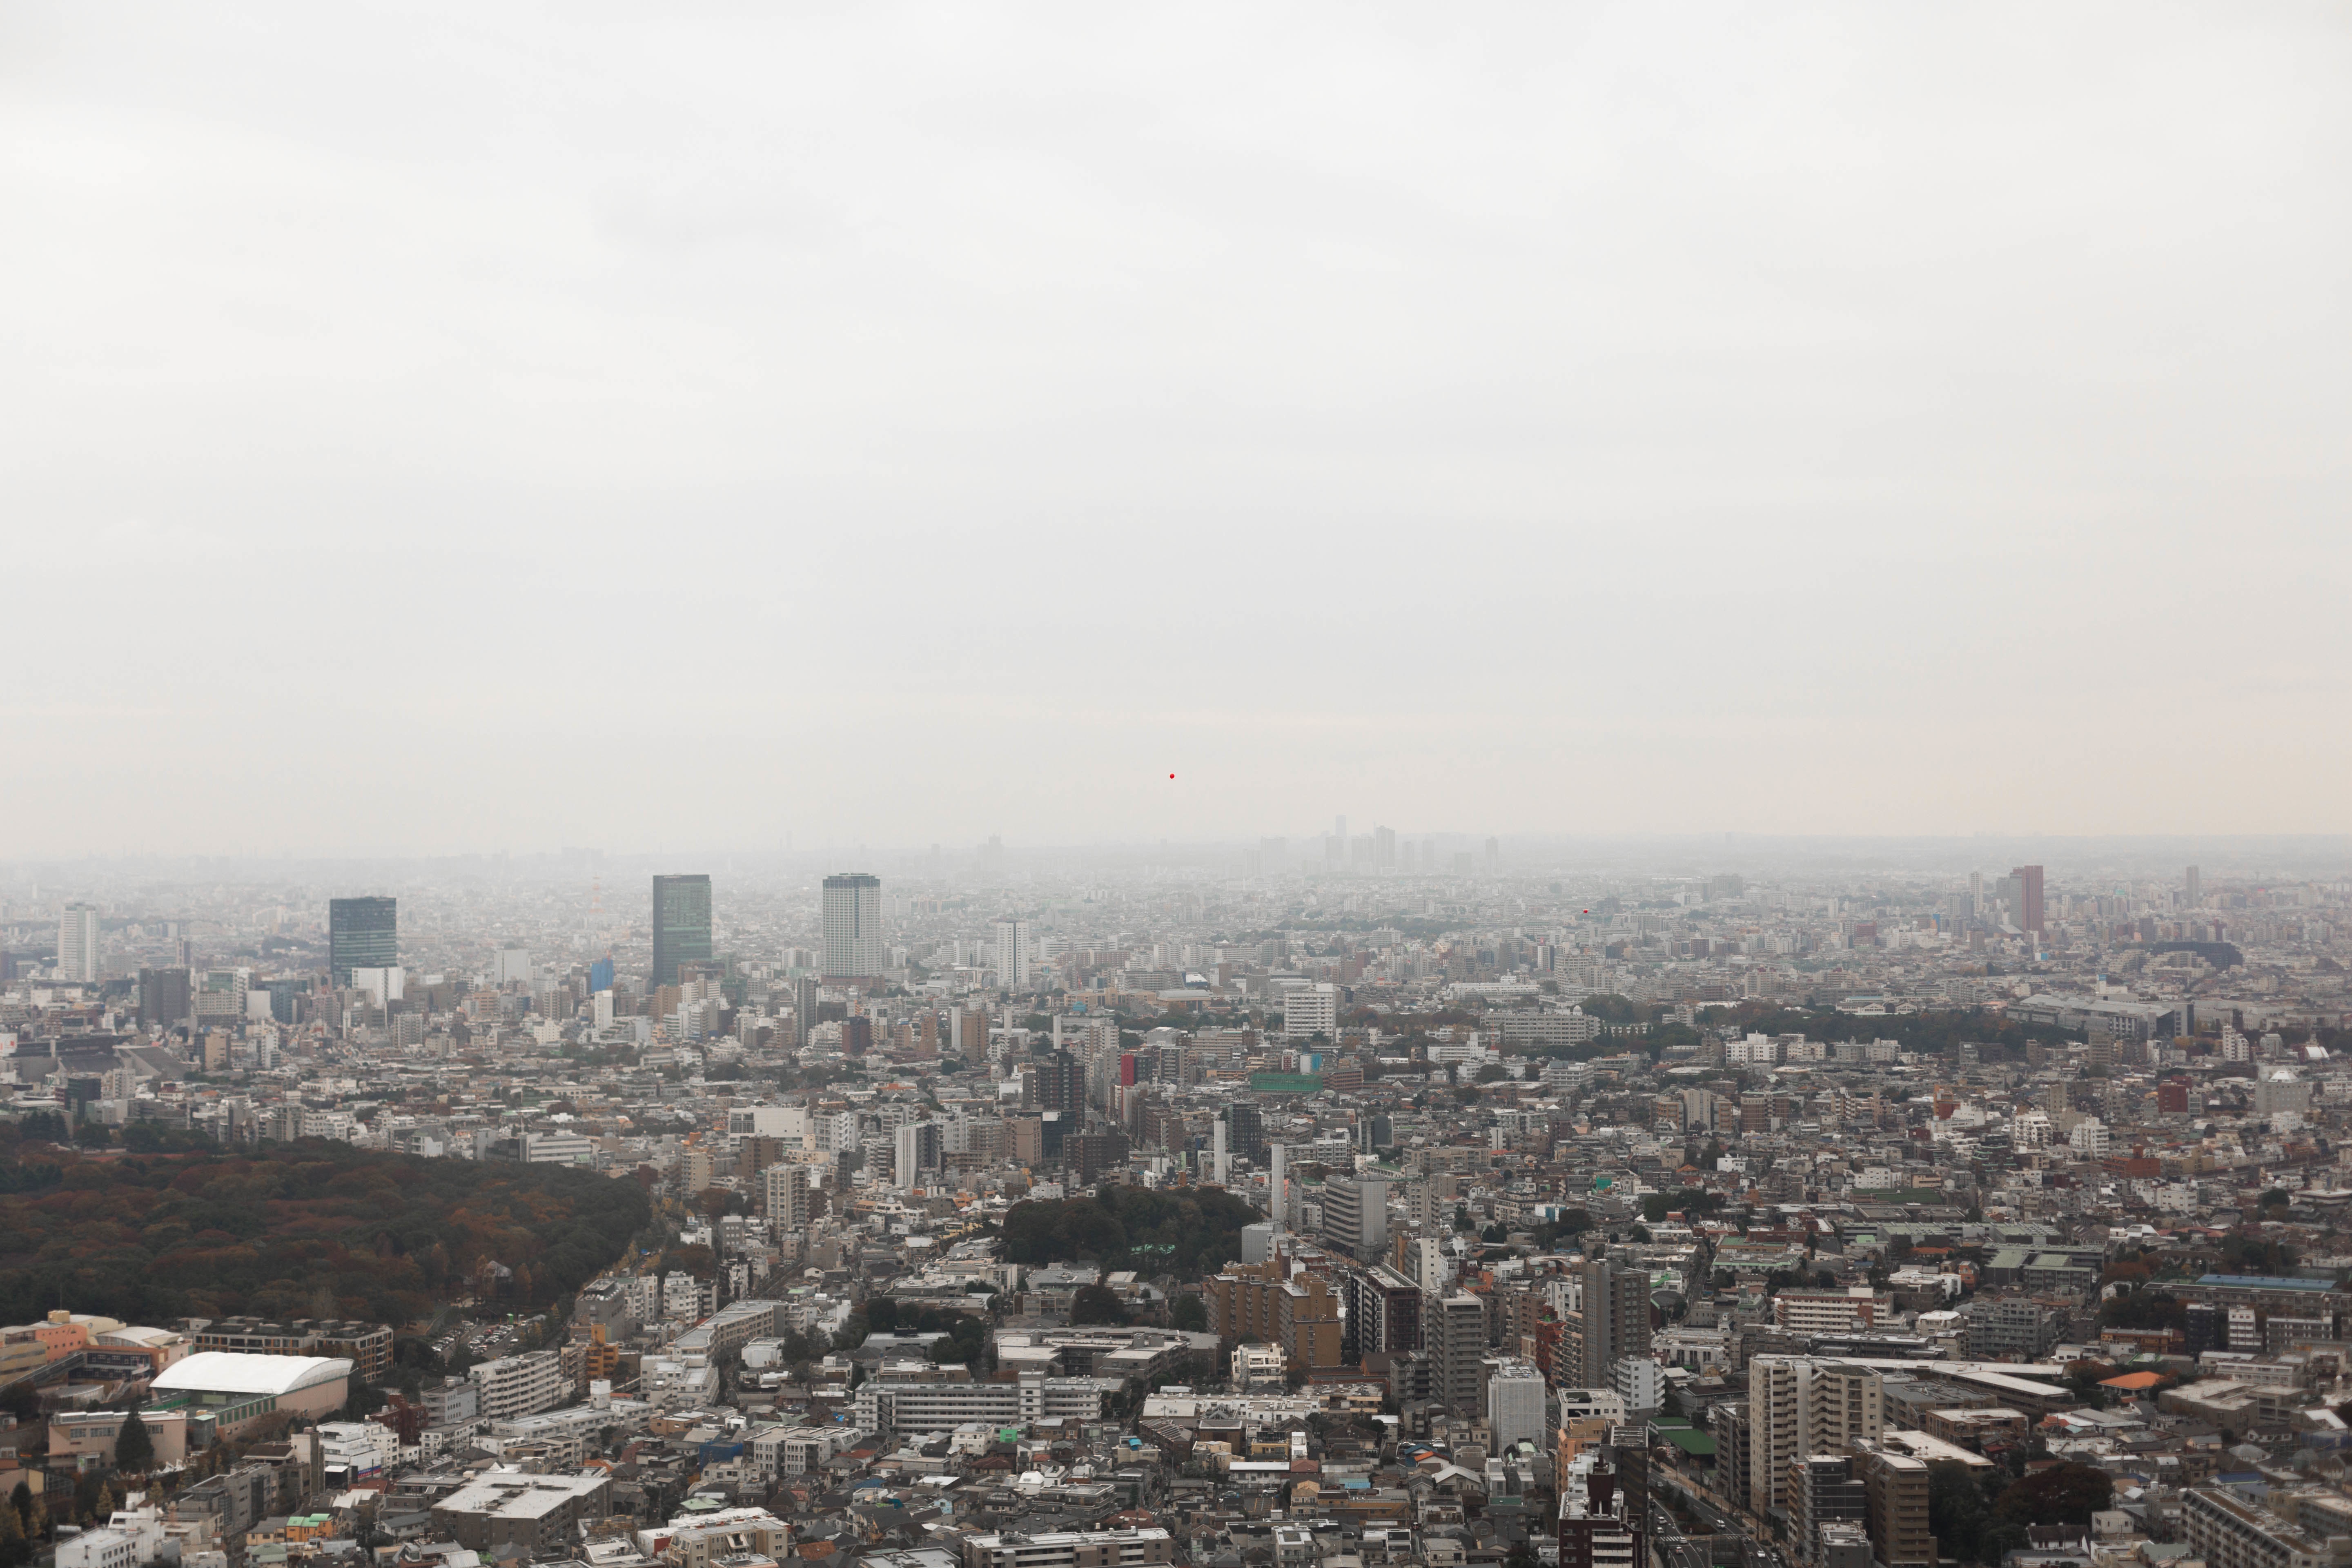
horizon, skyline, photography, city, skyscraper, cityscape, panorama, downtown, haze, metropolis, aerial photography, urban area, residential area, atmospheric phenomenon, human settlement, atmosphere of earth